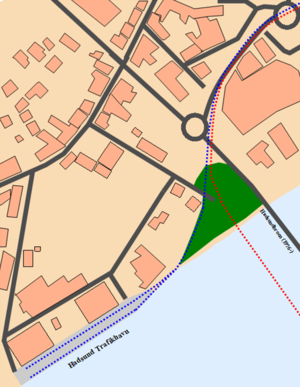
Hadsund Havnebane
Samme kort med den nuværende bebyggelse, det grønne anlæg ved fjorden og det nuværende vejnet, bl.a. den nye Hadsundbro og de to rundkørsler. Den røde stiplede linje viser hvor Randers-Hadsund Jernbane lå, den blå viser hvor Hadsund Havnebane lå.
Kort over Hadsund Havnebane i dag. De røde prikker er der hvor Randers-Hadsund Jernbane lagde, de sorte prikker er Hadsund Havnebane lagde, det blå er vand, det mørke grå er veje, det lyse grå er Hadsund Trafikhavn den mørke lyserøde er bygninger, den ledt lyser lyserøde er er byzone, det grønne er en park nede ved fjorden. Billedet skal forstille den sydlige del af Hadsund nord for Hadsundbroen. billedet er lavet om til hvordan hadsund ser ud i dag. Billedet her viser Hadsund ca. 1960
Hadsund Havnebane var en 513 m lang havnebane der blev anlagt i 1928 og gik fra Hadsund Nord Station til Hadsund Havn. Havnebanen blev nedlagt 31. marts 1969 sammen med Aalborg-Hadsund Jernbane og Randers-Hadsund Jernbane.